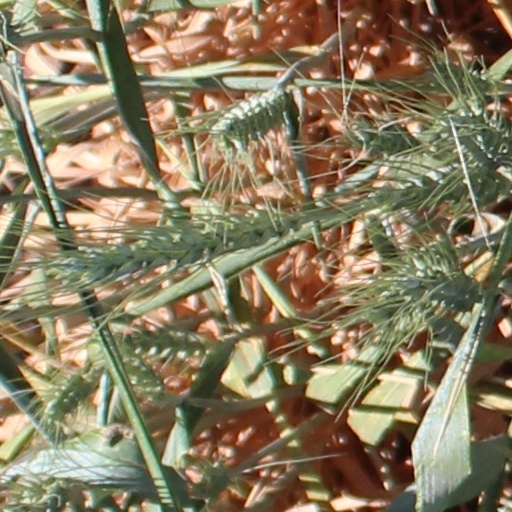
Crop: wheat